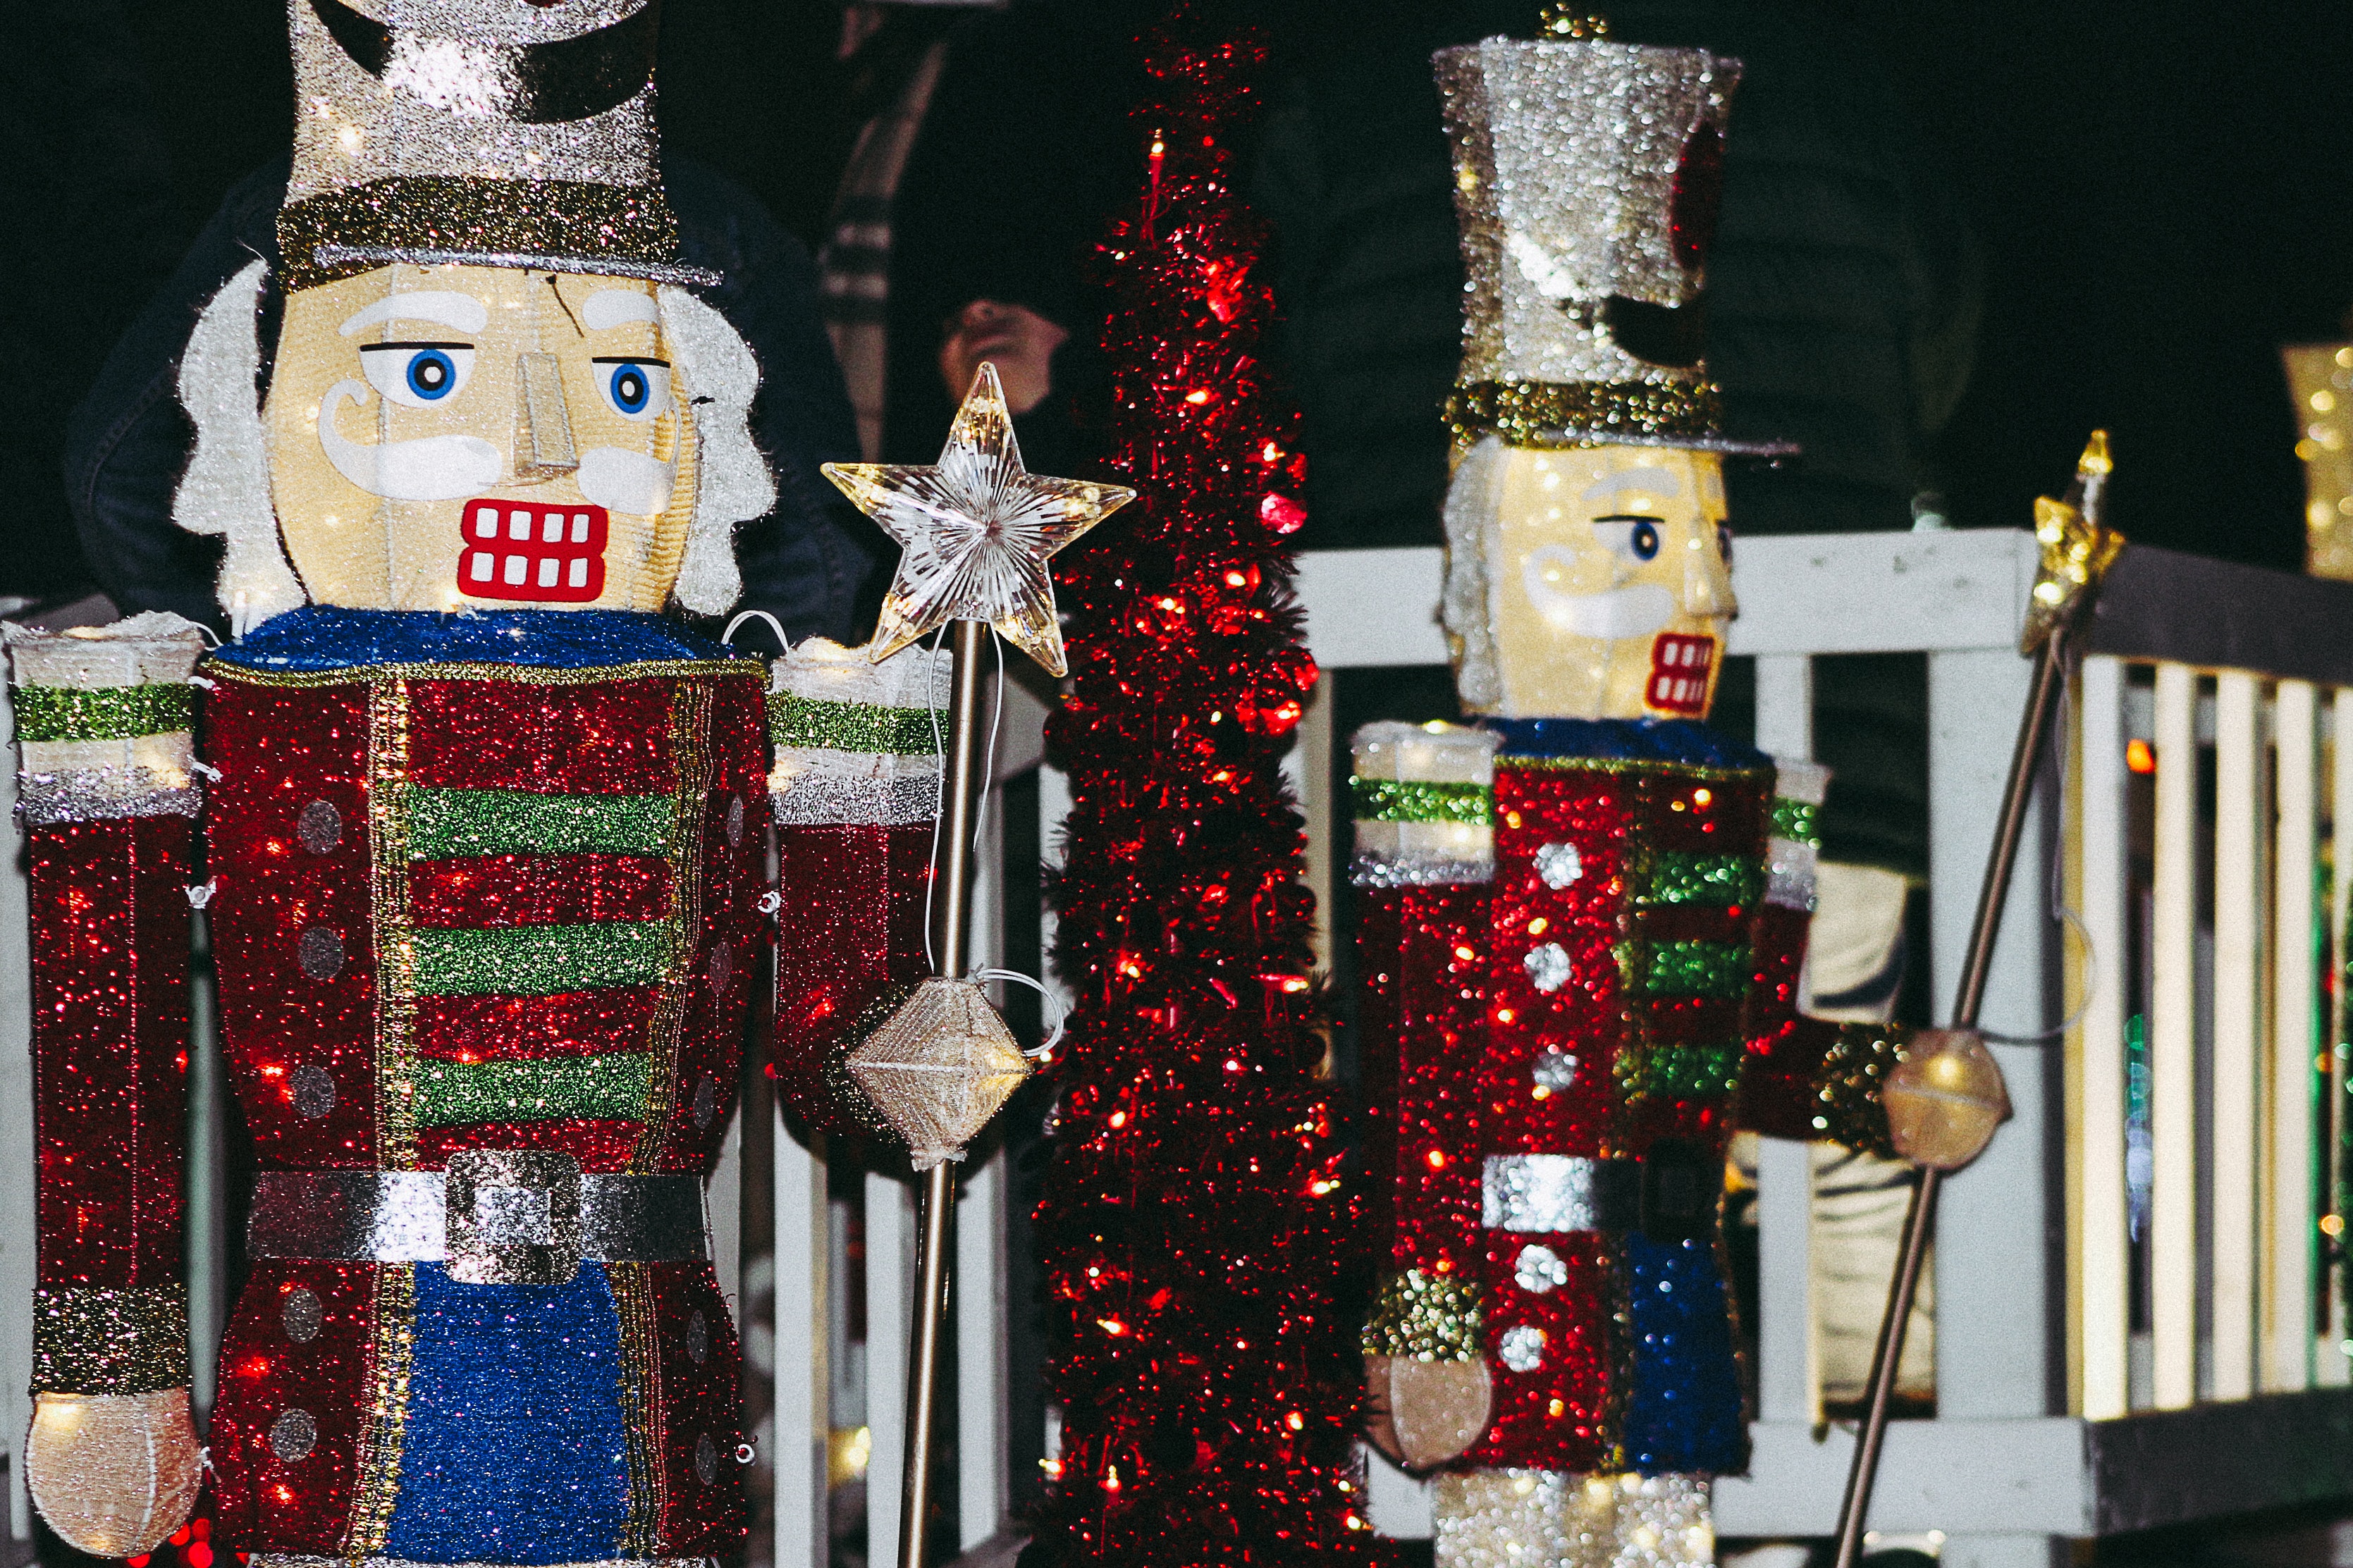
christmas decoration, decorative nutcracker, nutcracker, interior design, christmas ornament, christmas, tree, snowman, christmas lights, souvenir, art